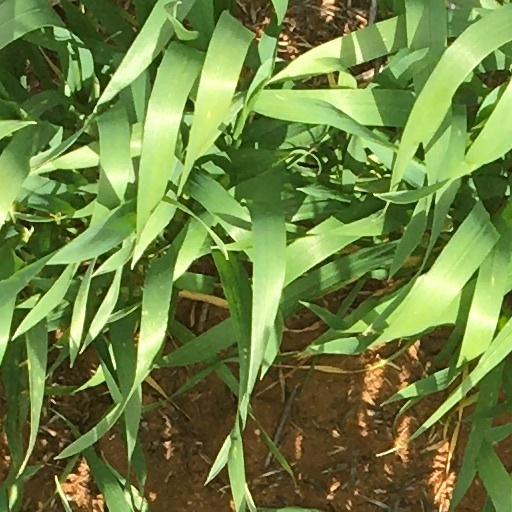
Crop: wheat